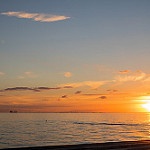
Scene: Outdoor